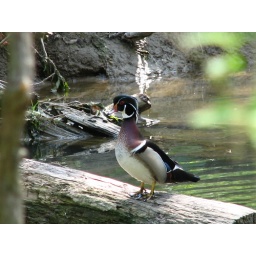
male wood duck by bigshoot1966